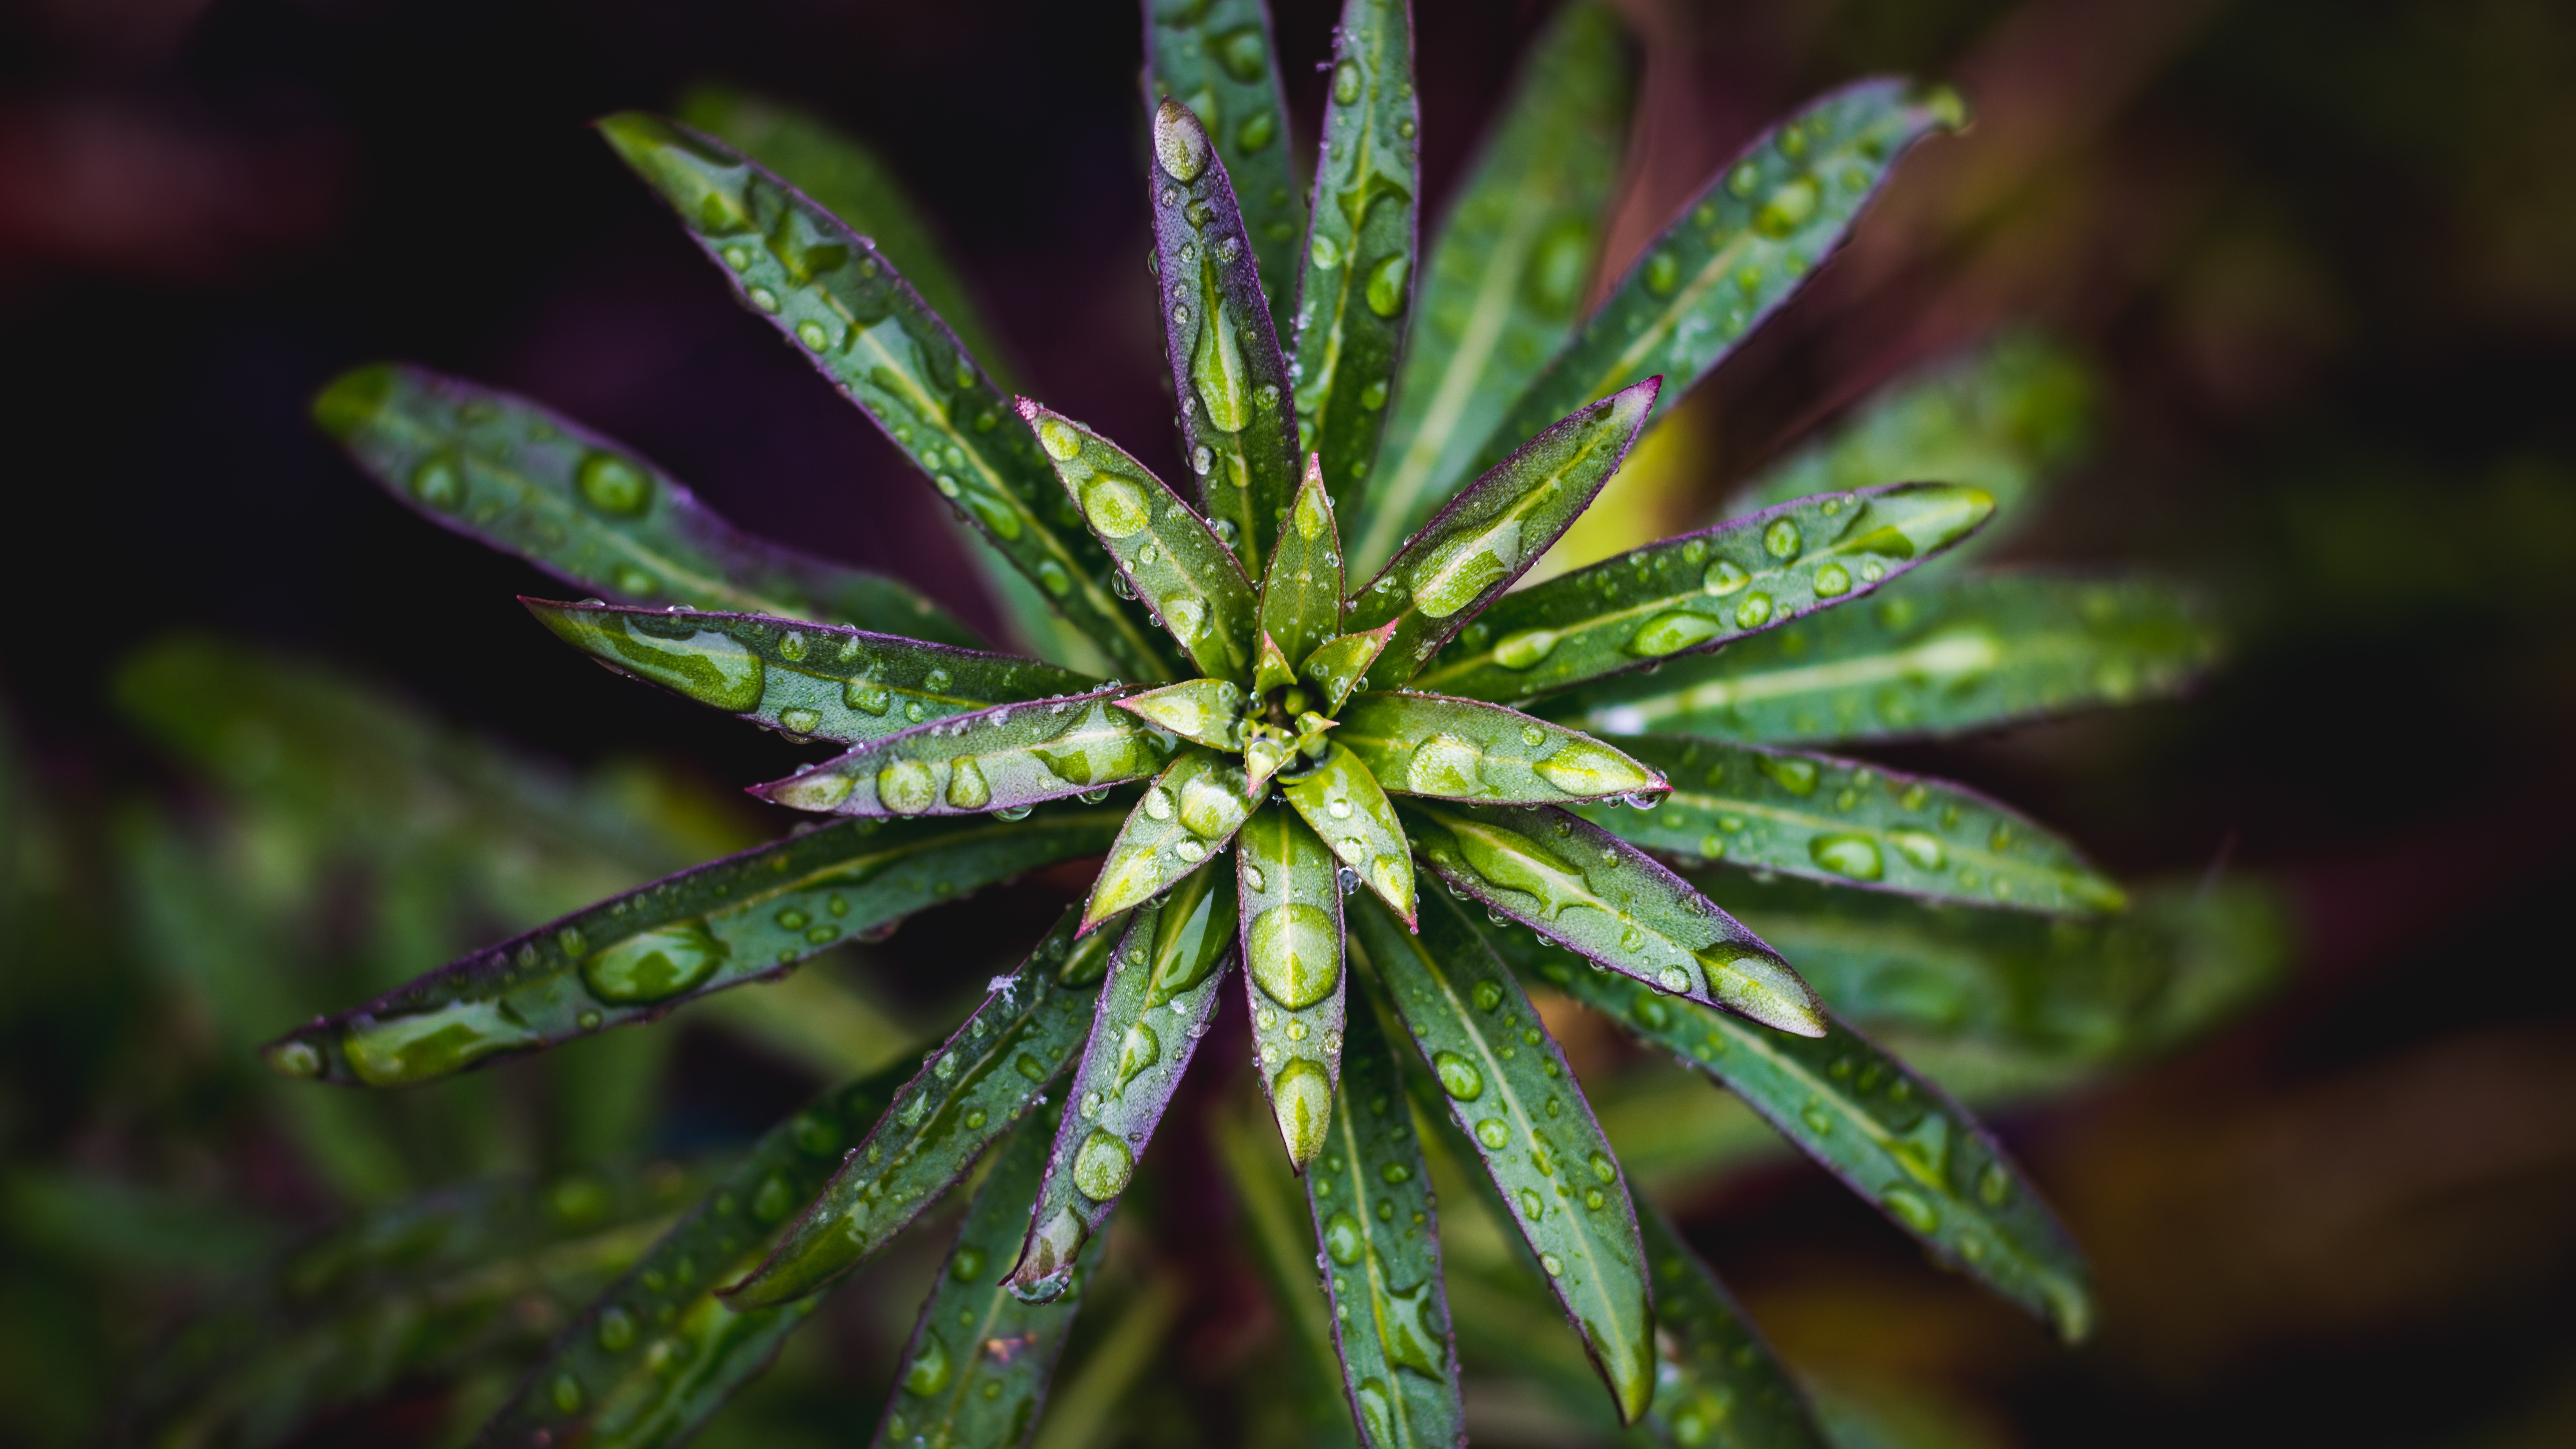
water, terrestrial plant, leaf, green, plant, flower, botany, close up, pine family, vascular plant, evergreen, macro photography, pine, conifer, drop, plant stem, wildflower, bromeliaceae, flowering plant